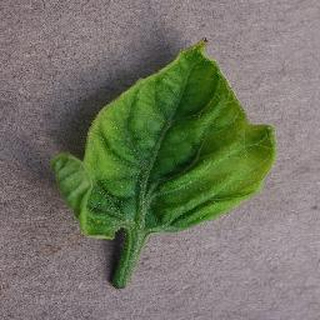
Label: tomato_yellow_leaf_curl_virus